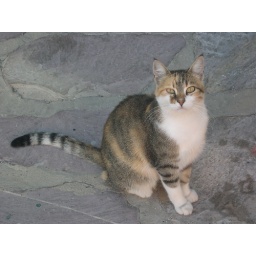
A beautifull street cat I met, during my summer holiday, in Elba's Island. The biigger Tuscany island.